Joco (duo)

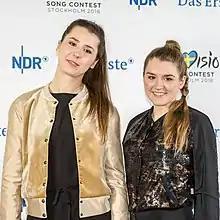
Joco on German Television, 2016

Joco (commonly stylized as JOCO) is a German music duo consisting of sisters Josepha Carl and Cosima Carl from Hamburg, Germany.